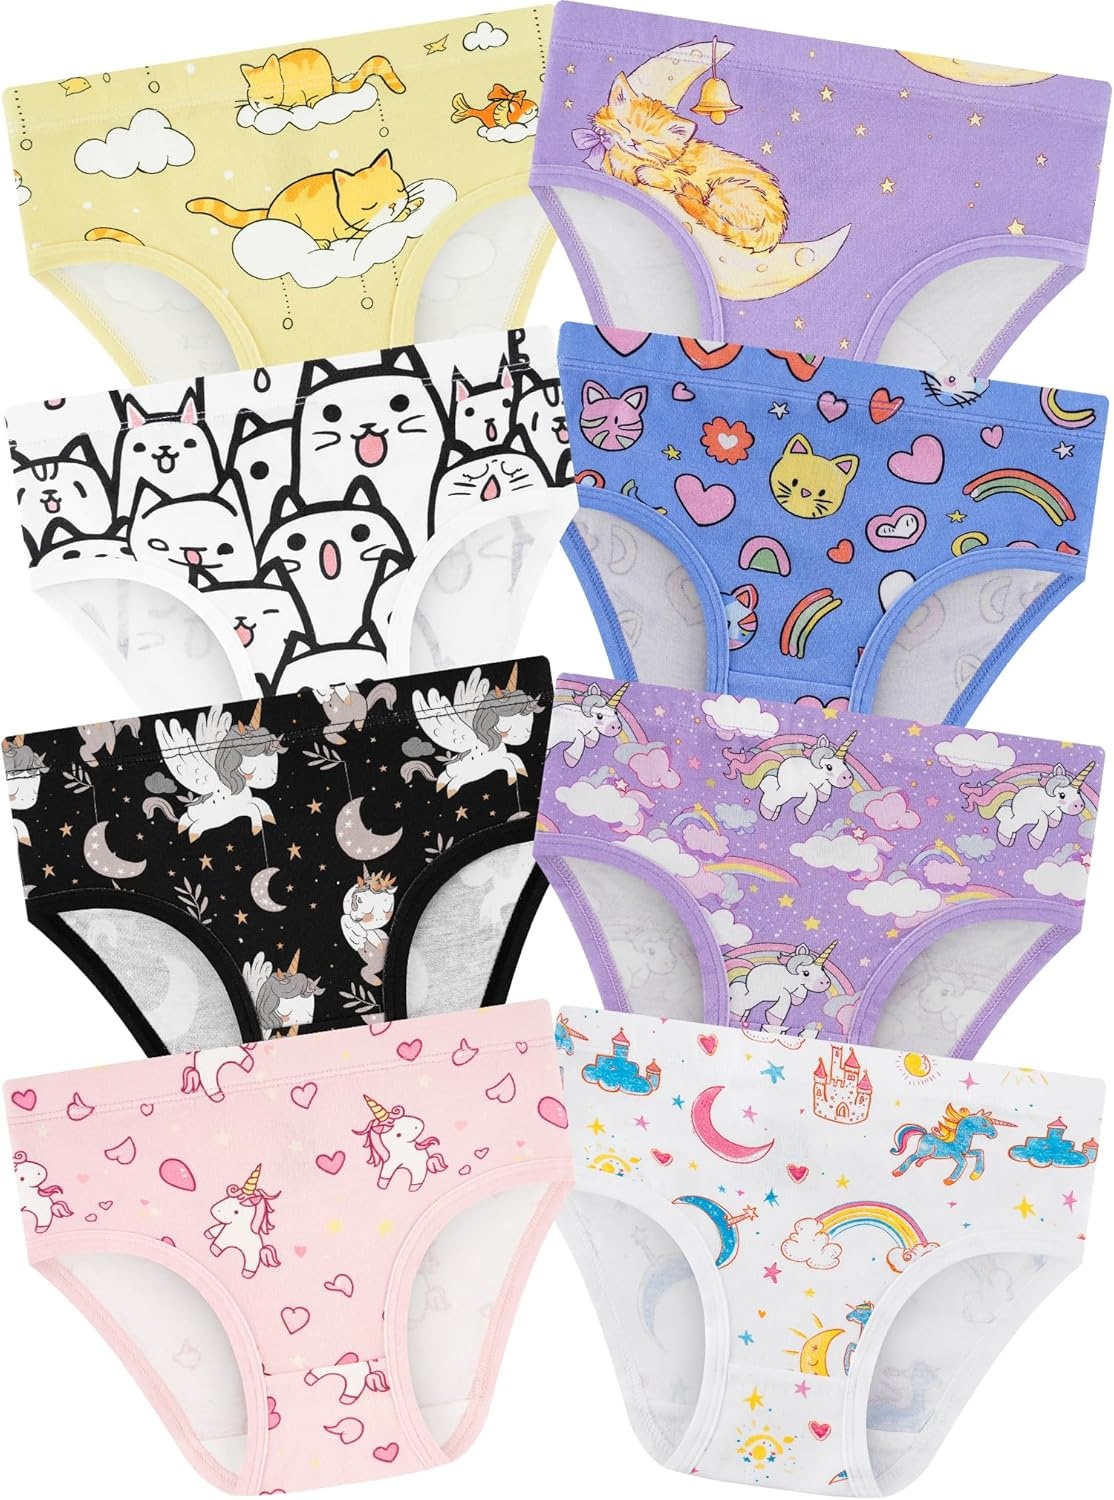
Girls' Underwear,Soft Cotton Tagless Panties for Toddlers' & Little Kids' Comfort,Breathable Briefs,8-Pack
Brand: BliBliTaTa
Overview Fabric type : 96% Cotton + 4% Elastane Care instructions : Machine Wash Origin : Imported About this item Our children's underwear is machine washable and retains its vibrant colors wash after wash. With a shrinkage rate of less than 3%, it outperforms typical pure cotton underwear that shrinks by over 10%. The innovative M-shaped ventilation holes in the gusset enhance airflow and tackle discomfort and humidity, improving breathability by 50% to keep her feeling dry and fresh all day long. Crafted with 40-count yarn, which is finer than the typical 32-count yarn many brands use by 8 hanks of 840 yards, our fabric is softer and more comfortable for everyday wear. Our tagless underwear features a unique water-based printing technique that eliminates raised areas from traditional heat transfers, reducing skin friction for a softer and more comfortable fit. The finest long-staple cotton with an average fiber length of at least 35mm is used. Our careful combing process removes impurities, reducing pilling and giving her a cleaner, smoother fabric. A high-quality blend of 96% cotton and 4% elastane, which costs 30% more than pure cotton fabric, offers a remarkable 50% boost in durability, addressing common issues like tightness, deformation, and shrinkage.
Category: Apparel & Accessories > Clothing > Girls' Underwear > Girls' Underpants > Briefs